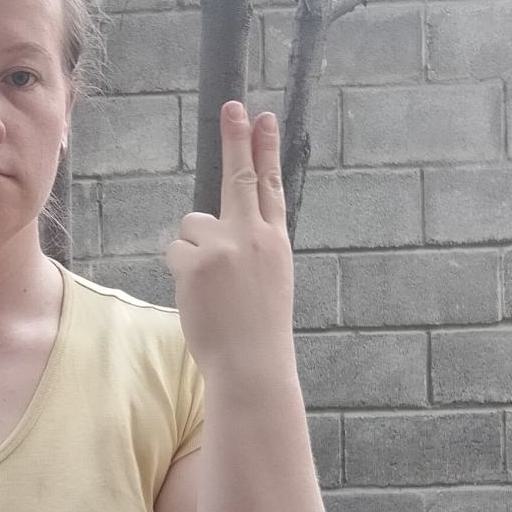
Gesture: two_up_inverted